Tottenham House

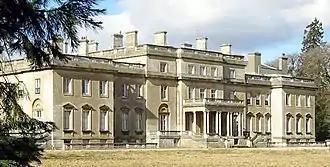
Tottenham House, Wiltshire, east front, in 2006

Tottenham House is a large Grade I listed English country house in the parish of Great Bedwyn, Wiltshire, about five miles southeast of the town of Marlborough. It is separated from the town by Savernake Forest, which is part of the Tottenham Park estate.